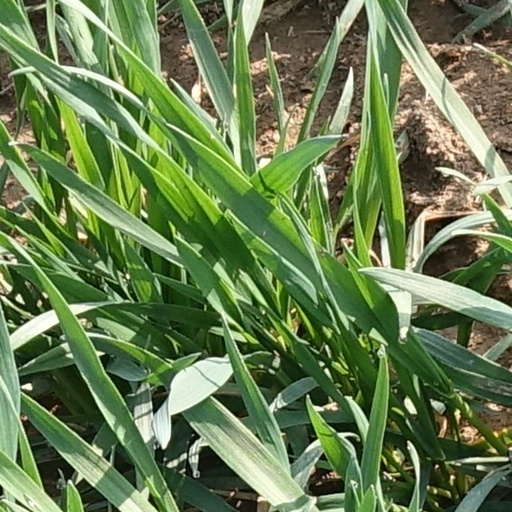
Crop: wheat